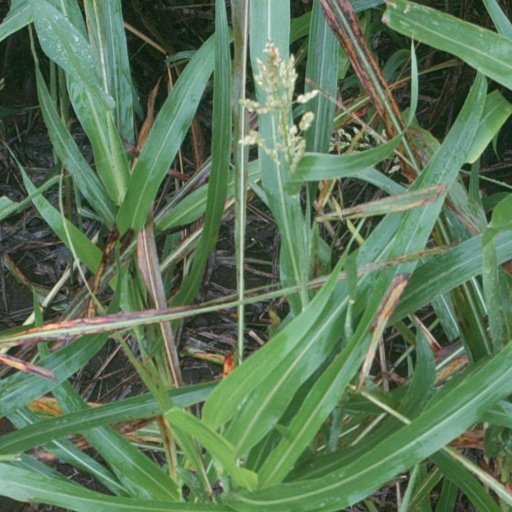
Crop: sorghum